University of North Carolina academic-athletic scandal

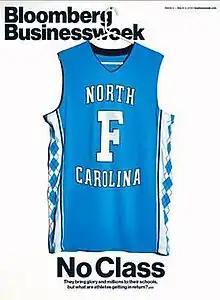
The March 3, 2014 "Bloomberg BusinessWeek" magazine had a cover story by Paul M. Barrett alleging academic improprieties by the University of North Carolina at Chapel Hill regarding student-athletes.

A basic charge by critics was that UNC did not live up to its end of the bargain by not sufficiently educating some of its student-athletes. Rebecca Schuman of "Slate.com" accused the university of "abjectly failing some of its students" by keeping them "functionally illiterate."